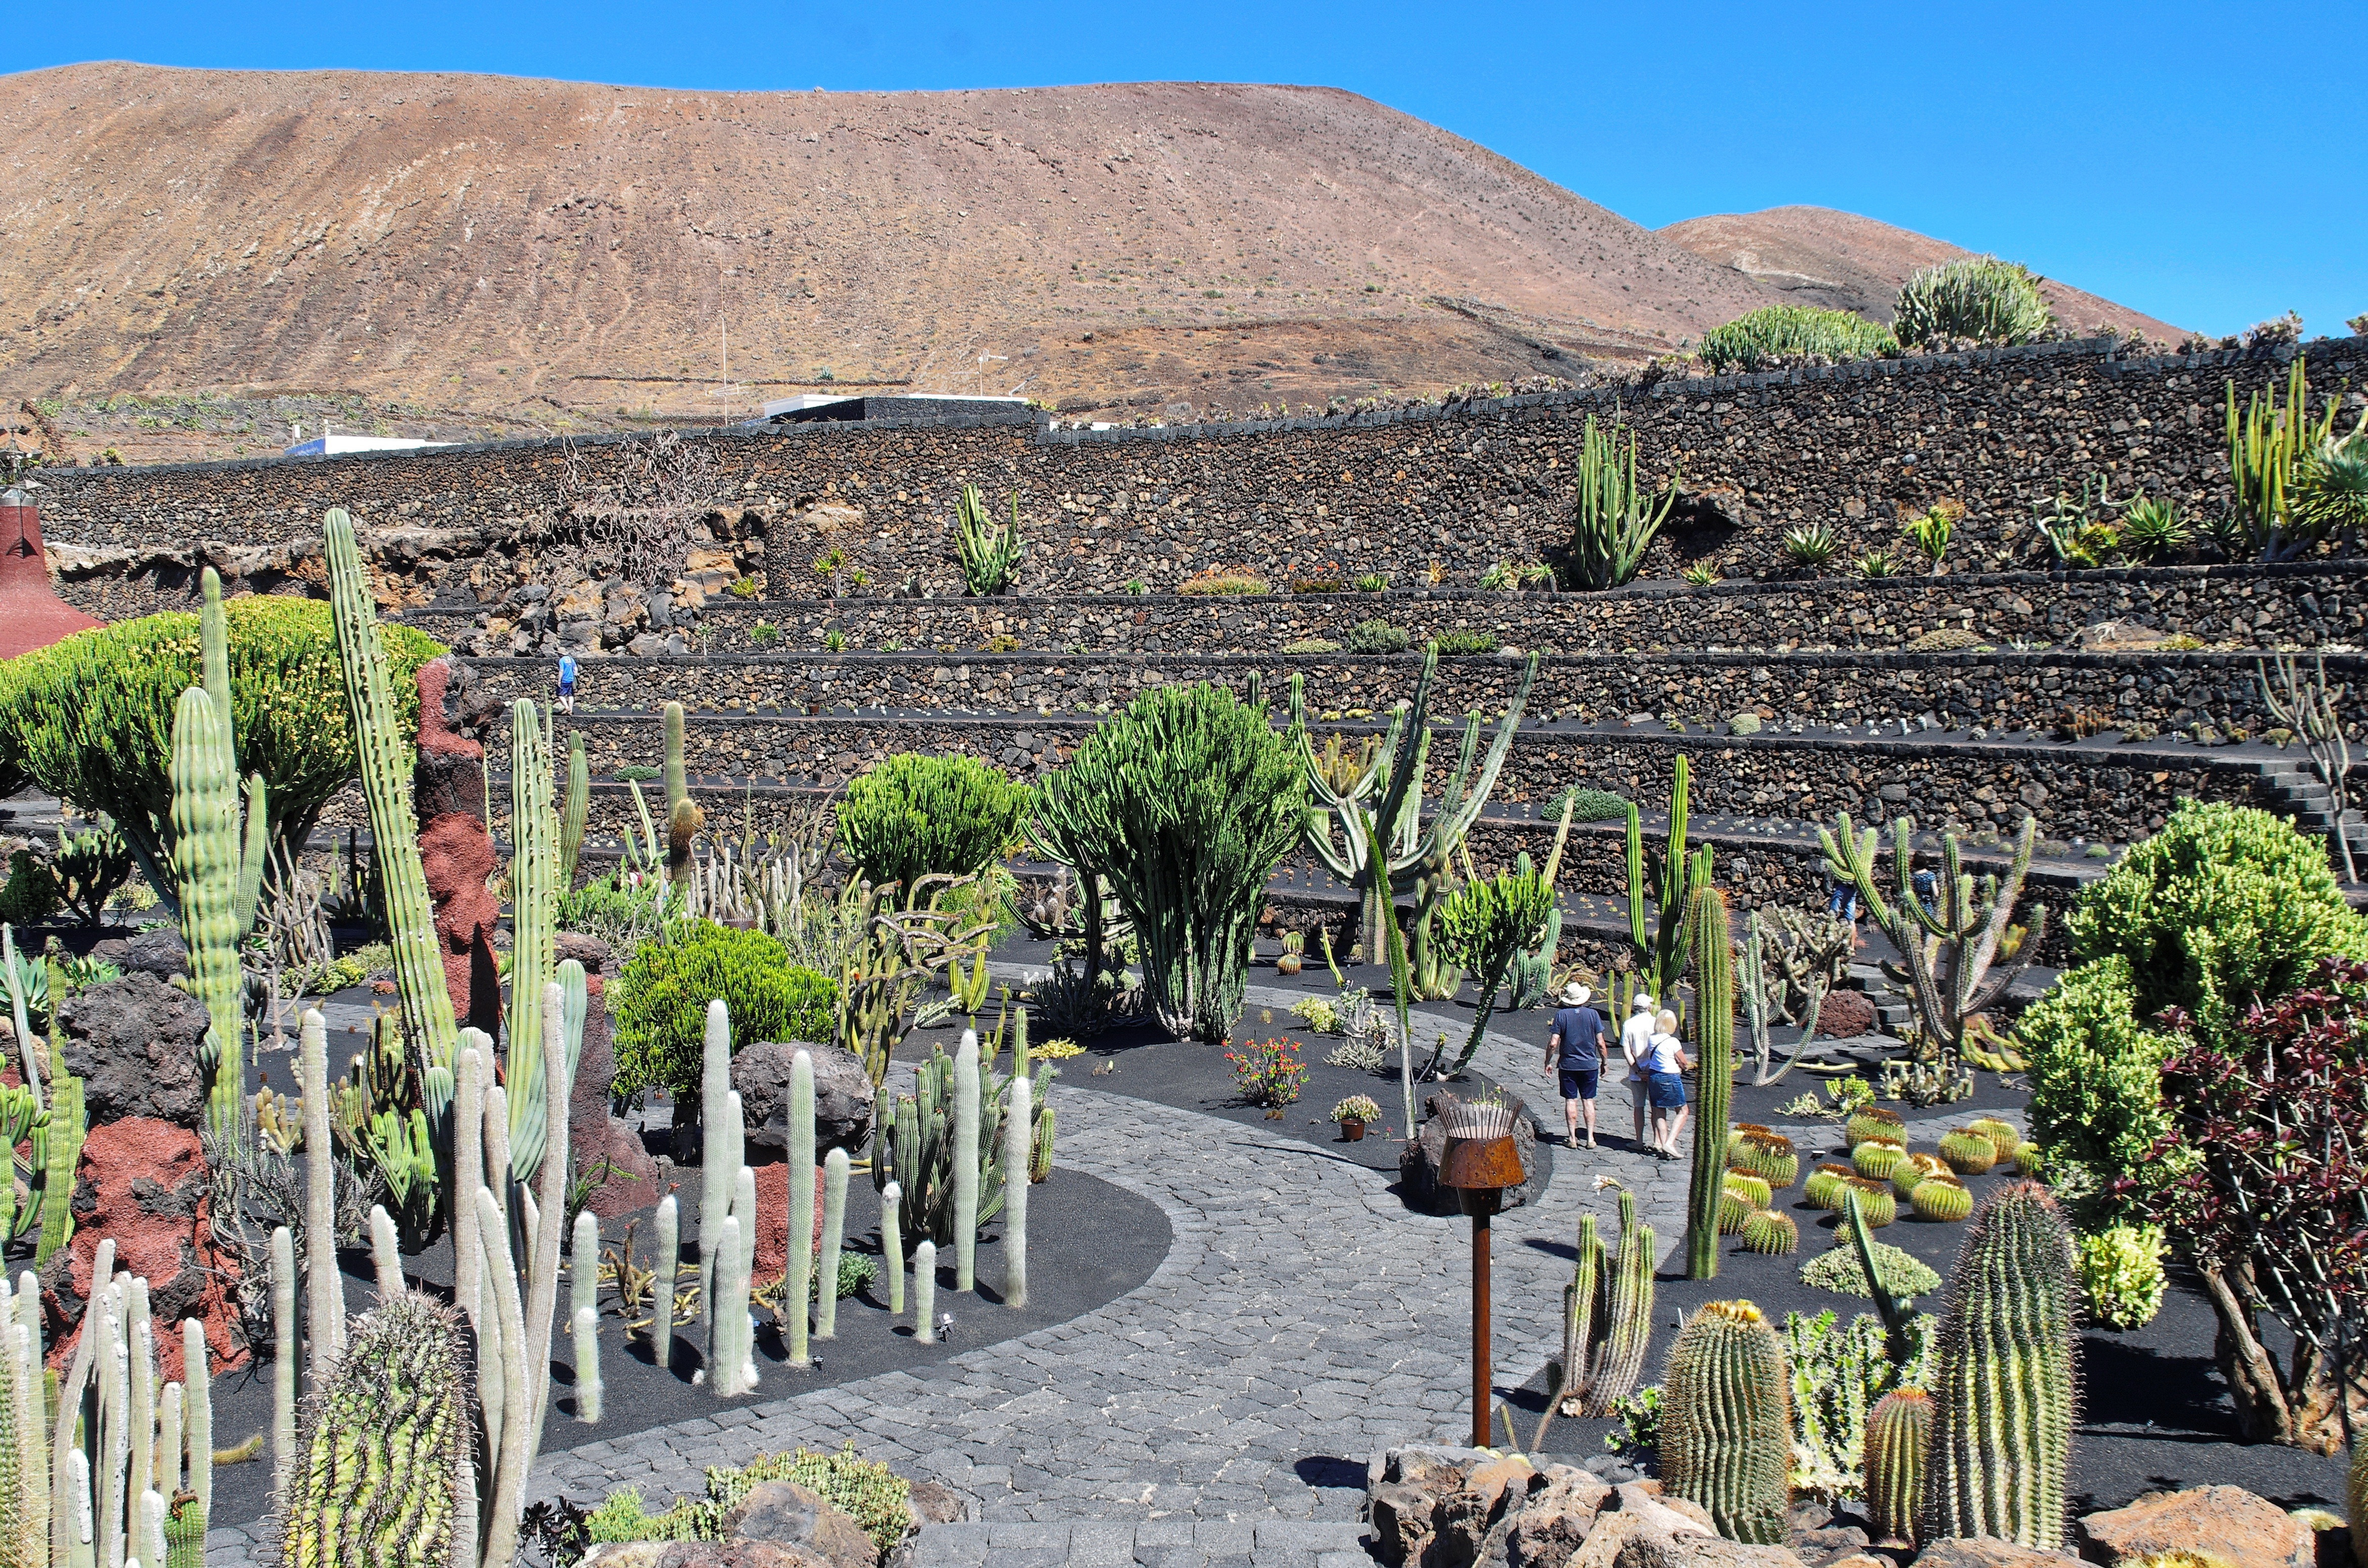
nature, plant, flower, village, spice, volcano, botany, garden, tourism, walls, estate, exotic, lanzarote, exotic flowers, cactus garden